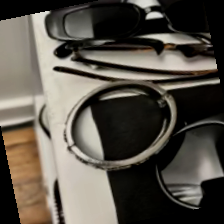
Label: has bracelet mod